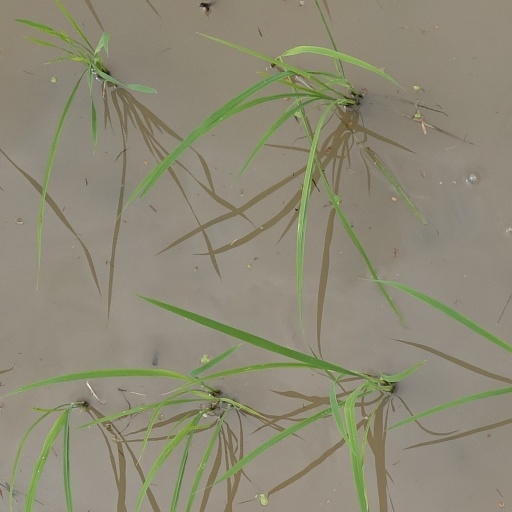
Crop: rice